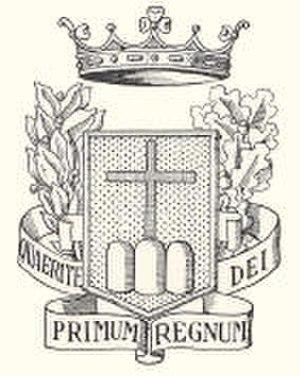
Les sœurs Théatines de l'Immaculée Conception sont une congrégation religieuse féminine enseignante et hospitalière de droit pontifical.
Les théatins ou l’ordre des Clercs réguliers est un ordre religieux de droit pontifical constitué de clercs réguliers.